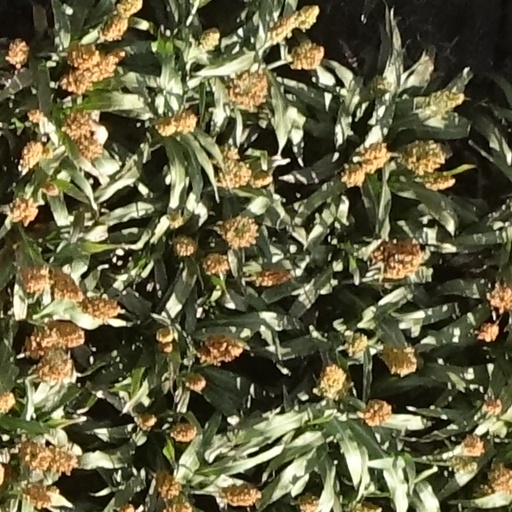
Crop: sorghum